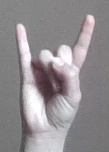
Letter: la